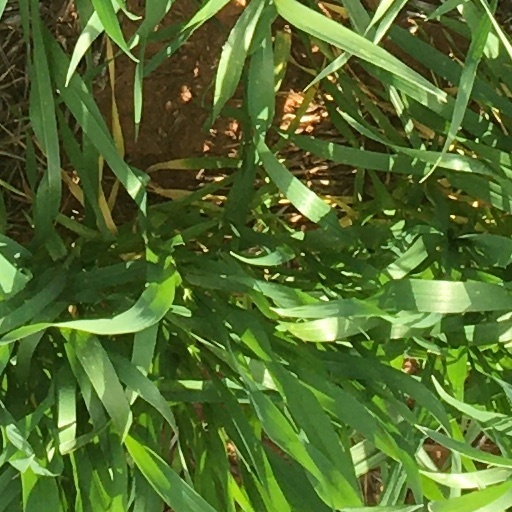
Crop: wheat